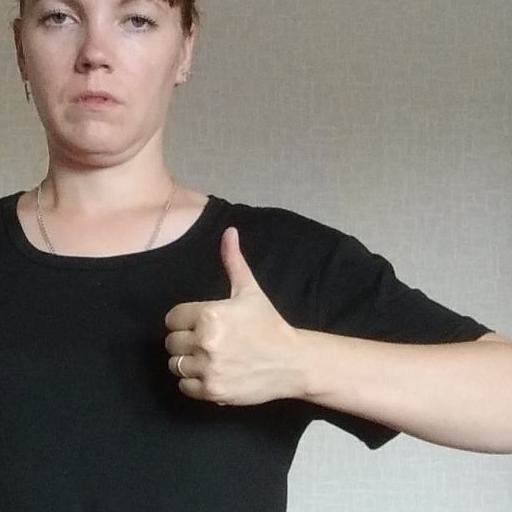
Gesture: like